Jessika Ponchet

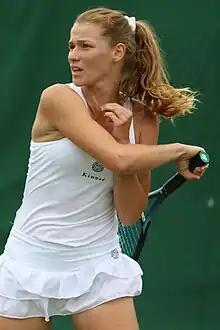
Ponchet at the 2023 Wimbledon Championships

Jessika Ponchet (born 26 September 1996) is a French professional tennis player. She has career-high WTA rankings of world No. 104 in singles, achieved on 9 September 2024, and No. 101 in doubles, reached on 28 November 2022.